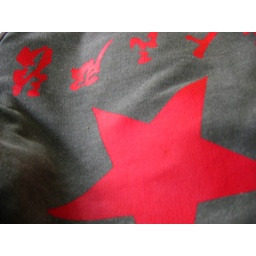
detail on a bag I bought in a beijing market